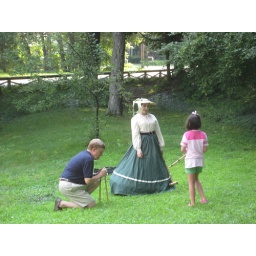
Orchard House, July 26, 2008. &amp;quot;May&amp;quot; is in the green skirt and white shirt.